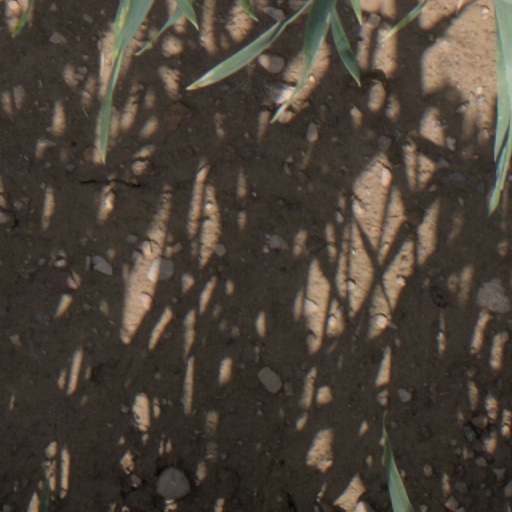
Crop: wheat